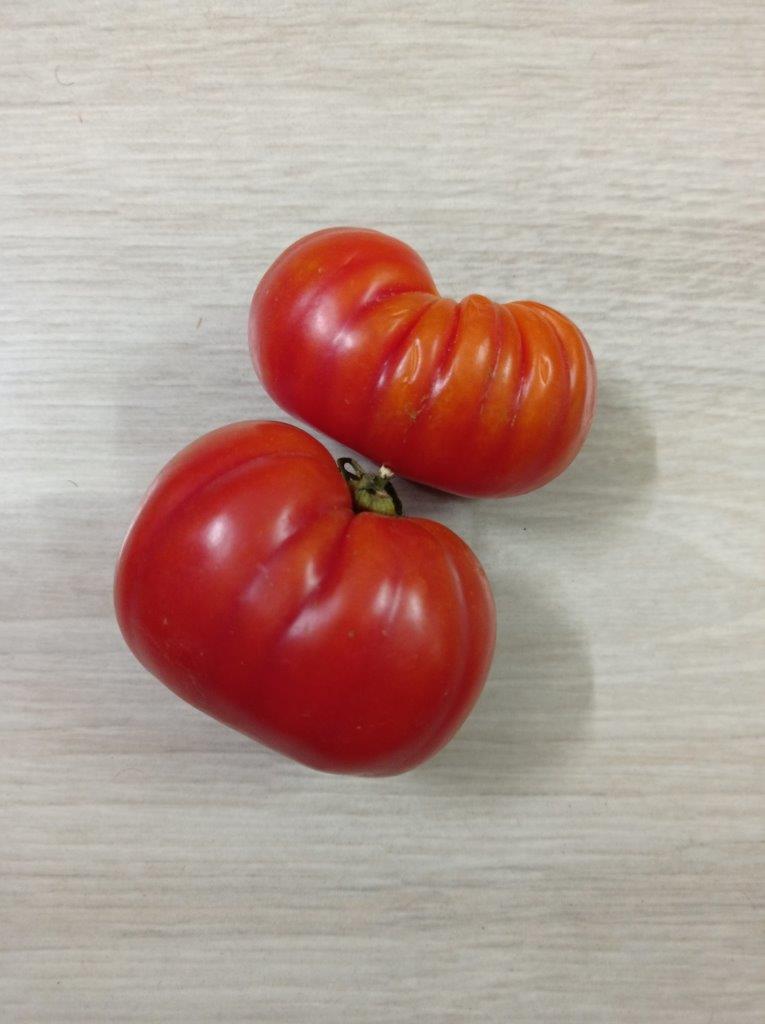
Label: Fresh